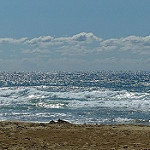
Label: sea